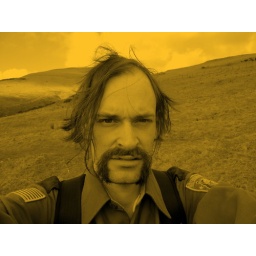
in the shadow of the sainsburys plastic bag tree.